Battle of Salla (1939)

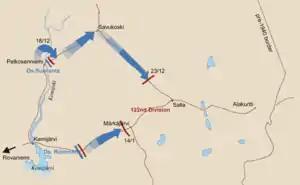
Finnish counter-attacks and Soviet withdrawal.

For the next two months the battle was a stalemate, apart from small skirmishes and exchanges of artillery fire. On 13 March, the last day of the war, the Soviets initiated a major fire preparation with artillery, aircraft and infantry weapons as part of a planned renewal of offensive operations towards Rovaniemi. The Scandinavian volunteers suffered their most casualty-intensive day of the war, with 10 killed and 30 wounded.